Pirate spider

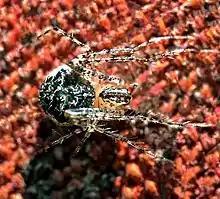
Female Mimetidae sp.

Mimetidae usually hunt by picking at the strands on their prey's web to simulate the movements of either a trapped insect or a potential mate. This strategy is a form of aggressive mimicry. When their prey comes to investigate, they are instead captured and eaten.